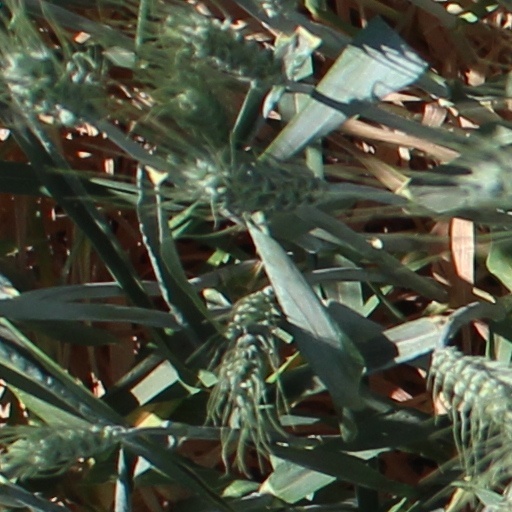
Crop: wheat